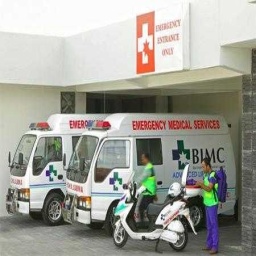
Label: ambulance